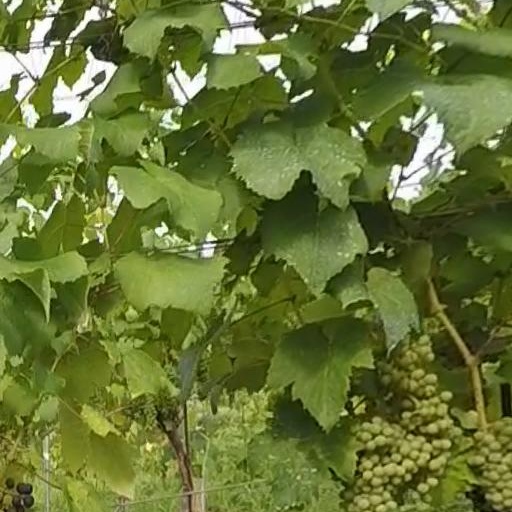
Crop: grape